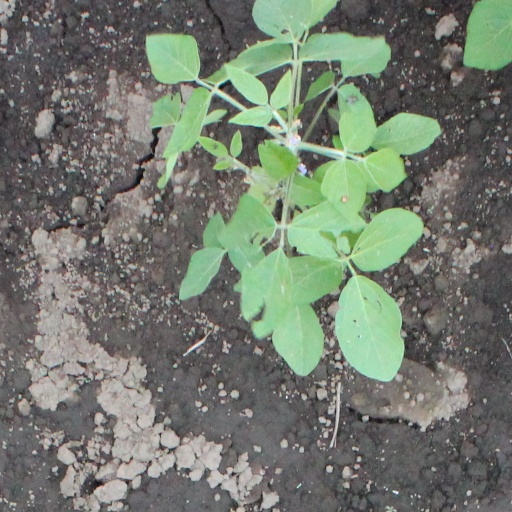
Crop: soybean